Cudell & Richardson

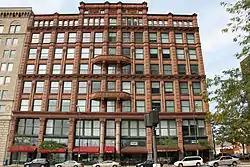
The Perry-Payne Building in Cleveland's Warehouse District

Cudell & Richardson was an architecture partnership of Frank E. Cudell (1844-1916) and John N. Richardson (1837-1902) active from 1871 to 1890. The Cleveland, Ohio-based firm designed numerous commercial buildings and churches. A number of these are listed on the U.S. National Register of Historic Places.